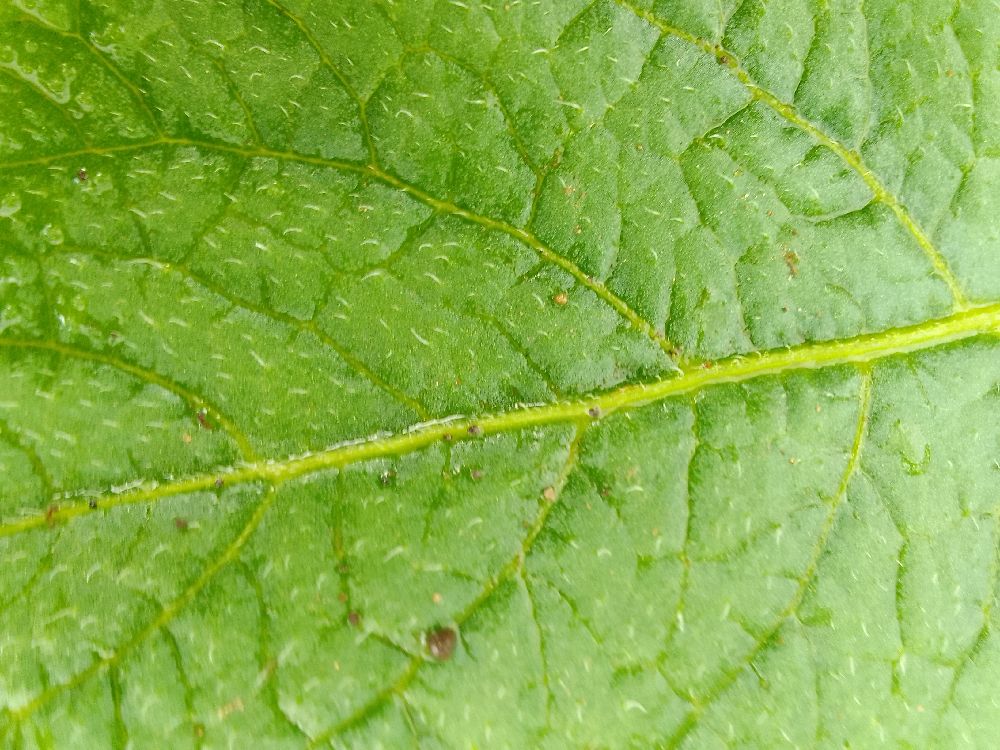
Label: Healthy